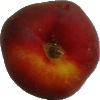
Label: Nectarine Flat 1